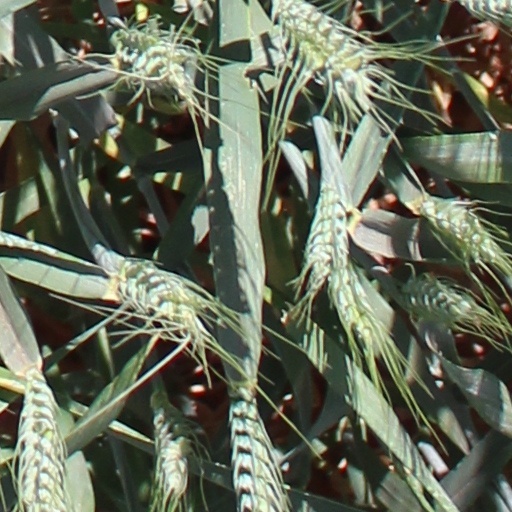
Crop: wheat